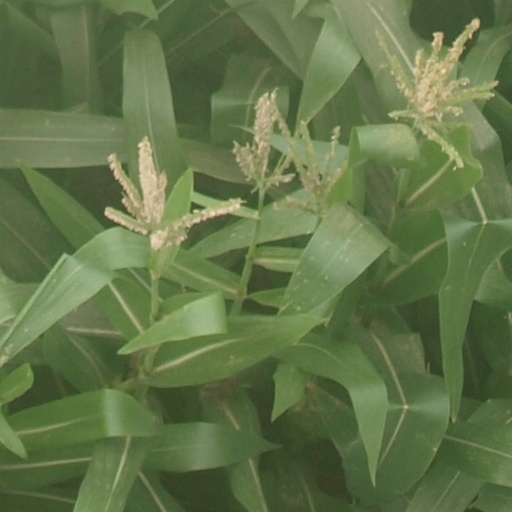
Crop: maize; corn